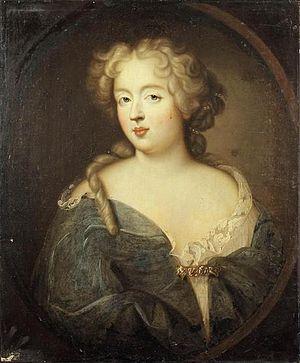
Un courtisan ou une courtisane est étymologiquement une personne qui demeure à la cour du souverain. La signification de ces deux termes a cependant évolué de façon bien différente : un courtisan désigne généralement un homme de cour soucieux de plaire jusqu'à l'obséquiosité, alors qu'une courtisane désigne en général une prostituée de luxe ou une demi-mondaine.
Le château de Beaumont-sur-l'Osse est un château / manoir de style maison forte médiévale / château gascon / Renaissance du XIIIᵉ siècle de Beaumont dans le Gers en Gascogne, en région Occitanie. Propriété de l'animatrice de média mélomane Ève Ruggiéri, le château est protégé au titre des monuments historiques.